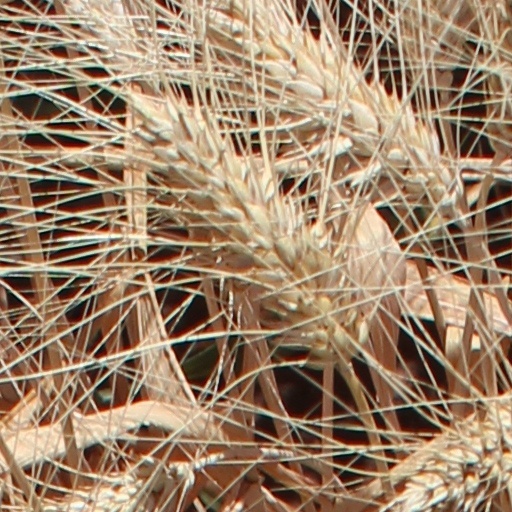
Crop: wheat